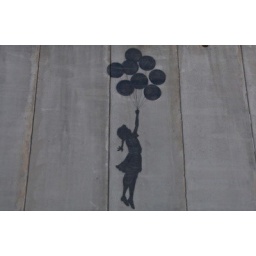
Painting of a girl flying up with balloons on the Israeli Separartion Wall in east Jerusalem near the border of Ramallah.